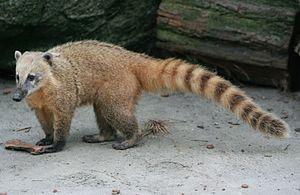
Cette liste commentée recense la mammalofaune en Guyane. Elle répertorie les espèces de mammifères guyanais actuels et celles qui ont été récemment classifiées comme éteintes. Cette liste comporte 250 espèces réparties en douze ordres et 43 familles, dont quatre sont « en danger », sept sont « vulnérables », cinq sont « quasi menacées » et 27 ont des « données insuffisantes » pour être classées.
La province de Tucumán est une province de l'Argentine située au nord-ouest du pays. Elle a pour capitale la ville de San Miguel de Tucumán.
Cette liste commentée recense la mammalofaune en Europe. Elle répertorie les espèces de mammifères européens actuels et celles qui ont été récemment classifiées comme éteintes. Comme ici n'est référencé que l'Europe dans ses limites géographiques les plus communément admises, cette liste ne comptabilise pas les animaux présents dans les îles Canaries, Madère, le Groenland, la Sibérie, la partie asiatique de la Transcaucasie, l'Anatolie et Chypre.